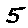
Label: 5